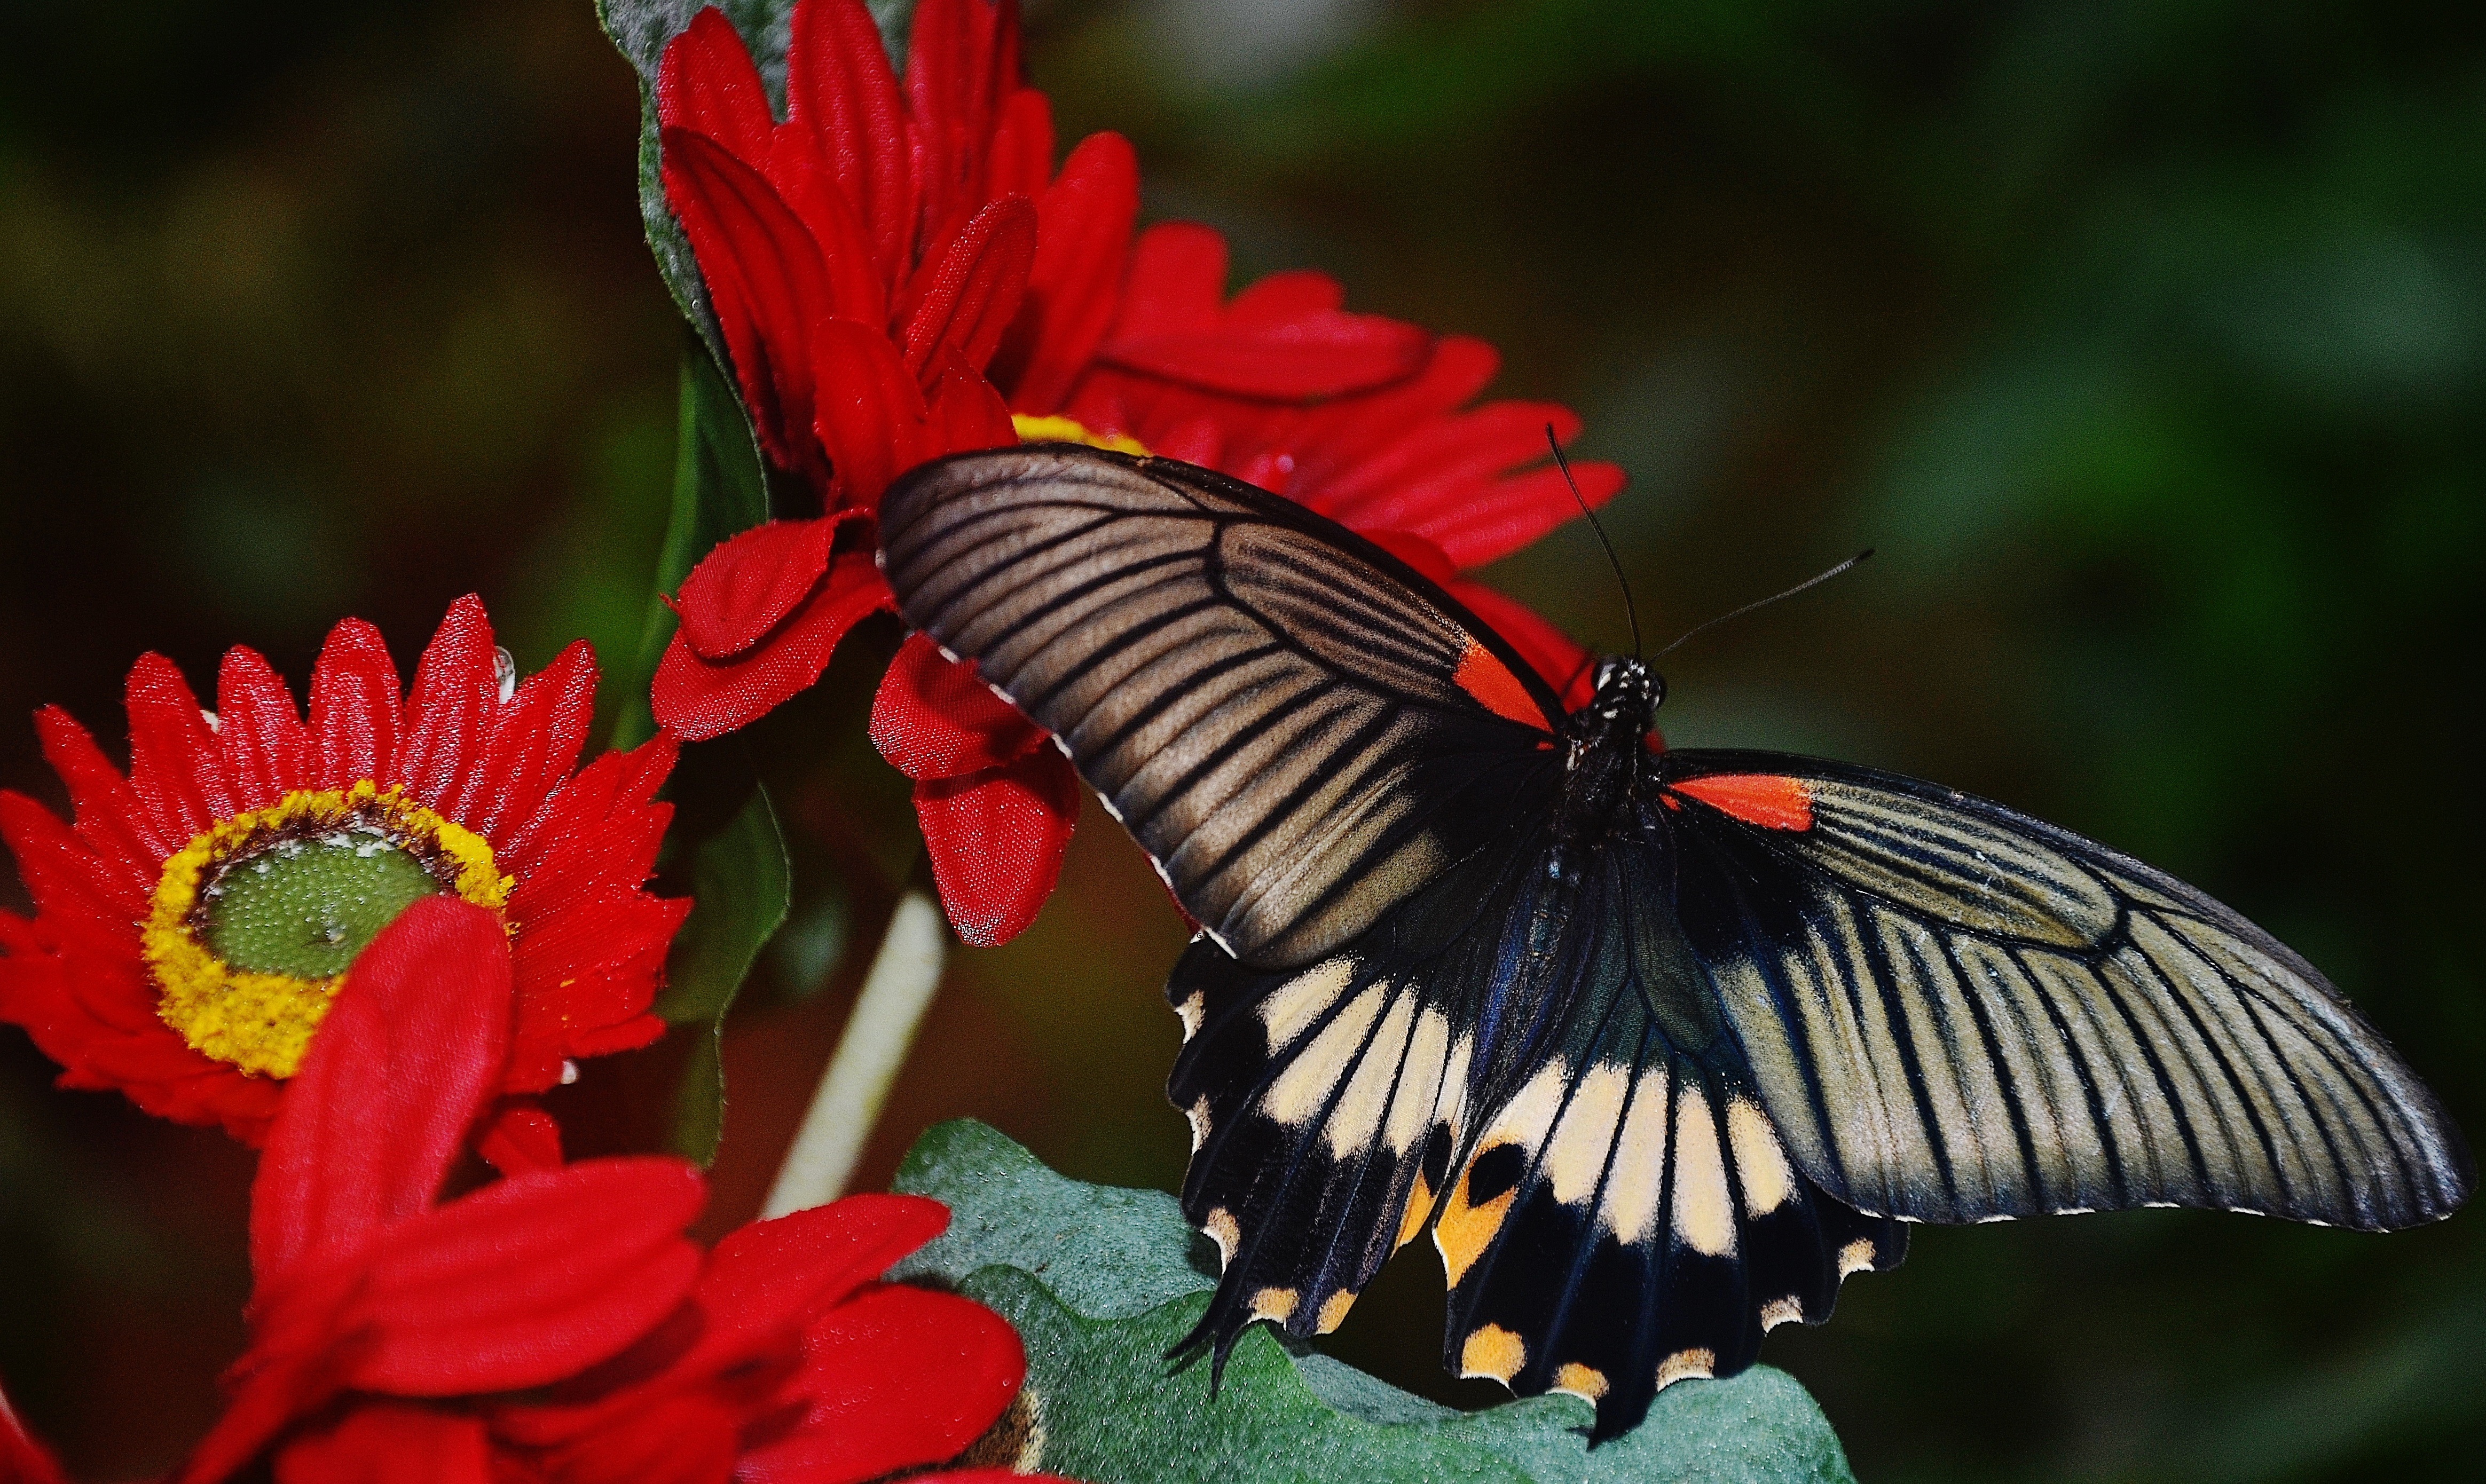
wing, white, flower, animal, red, tropical, insect, macro, butterfly, black, colorful, fauna, invertebrate, close up, monarch butterfly, single, wings, vibrant, nectar, macro photography, arthropod, pollinator, moths and butterflies